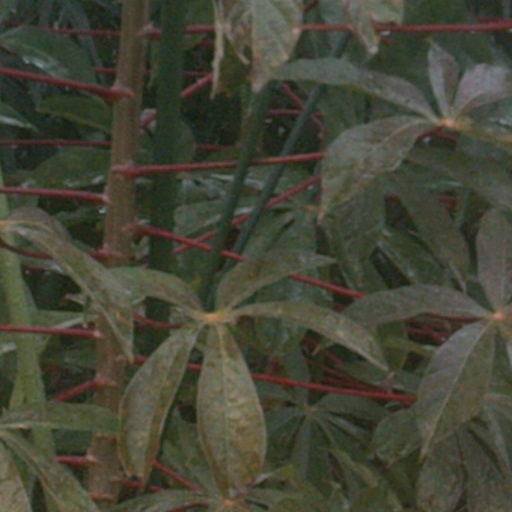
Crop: cassava